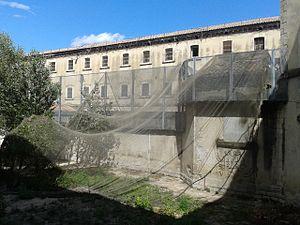
Avignon, Prison Sainte-Anne - Cour intérieure This document was produced using the Canon PowerShot SX230 HS lent by Wikimedia France. brezhoneg
Avignon est une ville du sud de la France, située au confluent du Rhône et de la Durance. C'est la ville où siège le conseil du Grand Avignon. Avignon est le chef-lieu de l'arrondissement d'Avignon et du département de Vaucluse. Ses habitants s'appellent les Avignonnais.